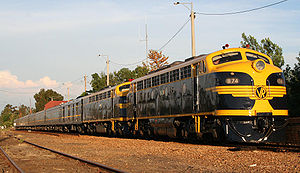
NOHAB AA16 / Forhistorie / EMCs F-serie i USA
Australsk Victorian Railways B class lokomotiv
NOHAB AA16 er den europæiske licensvariant af det amerikanske standardlokomotiv EMD F-Serie fra EMD, som var et datterselskab af GM koncernen. Licenstageren var den svenske virksomhed Nydqvist och Holm AB, der også fremstillede de første eksemplarer, der blev leveret til DSB i 1954 som MY 1101 til MY 1104.